Worms, Germany

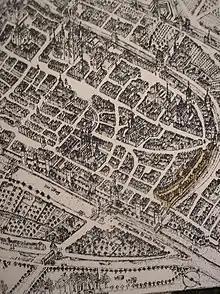
Map of Worms in 1630: The Jewish ghetto is marked in yellow.

The bishopric of Worms existed by at least 614. In the Frankish Empire, the city was the location of an important palace of Charlemagne. The bishops administered the city and its territory. The most famous of the early medieval bishops was Burchard of Worms. In 868, an important synod was held in Worms. Around 900, the circuit wall was rebuilt according to the wall-building ordinance of Bishop .